Quirijn Maurits Rudolph Ver Huell

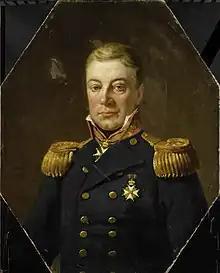
Rear-Admiral Buyskes, leader of the expedition

Ver Huell joined the Batavian Navy in 1802 as a cadet and accompanied his uncle, Admiral Carel Hendrik Ver Huell, in his sea campaign against the British. He took part in the perilous journey of Batavian light craft from Dunkirk to Ambleteuse on 17–18 July 1805 during which he distinguished himself, leading to his promotion to midshipman first class.